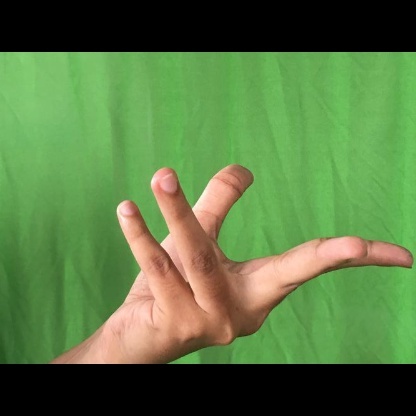
Mudra: Alapadmam